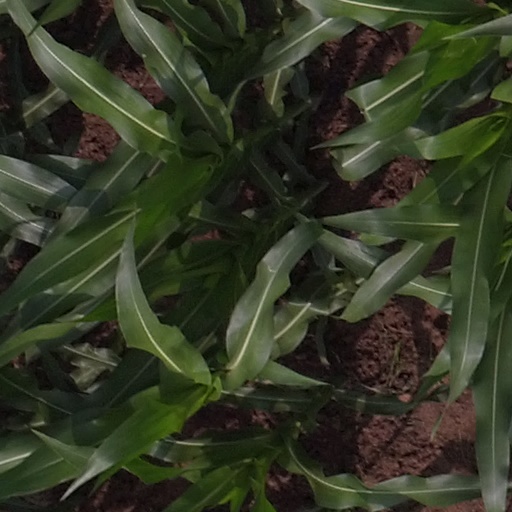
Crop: maize; corn